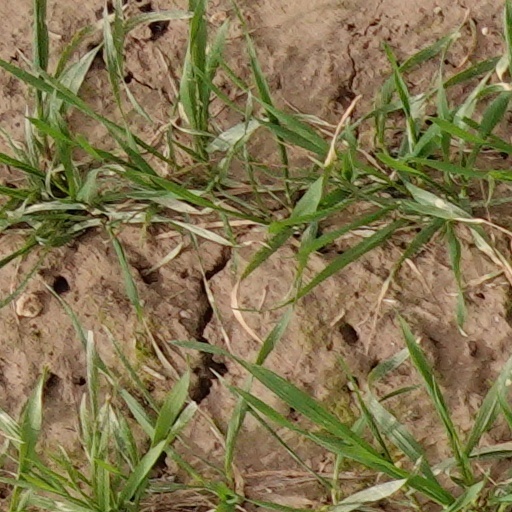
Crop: wheat